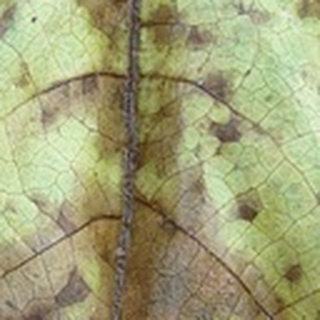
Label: cotton_bacterial_blight